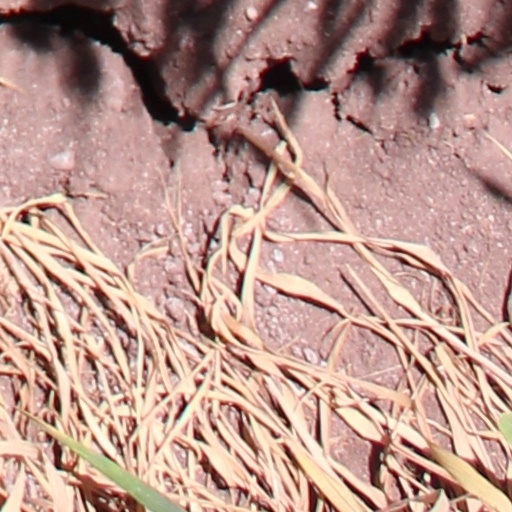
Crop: wheat